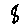
Label: 8